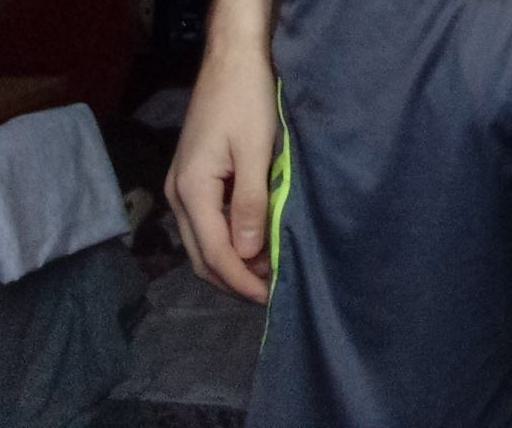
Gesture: no_gesture